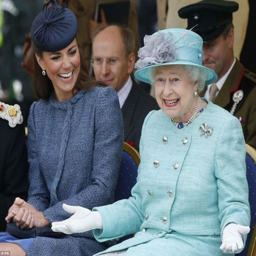
she looks like a fun person :)